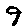
Label: 9